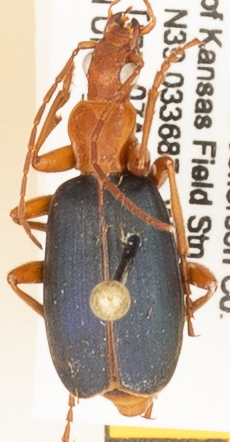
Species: Brachinus alternans
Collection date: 2019-08-07
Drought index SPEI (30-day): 0.602
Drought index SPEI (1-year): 1.69
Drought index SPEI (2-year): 0.684